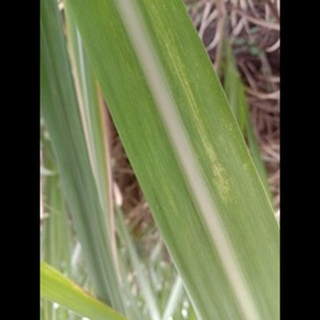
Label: sugarcane_mosaic